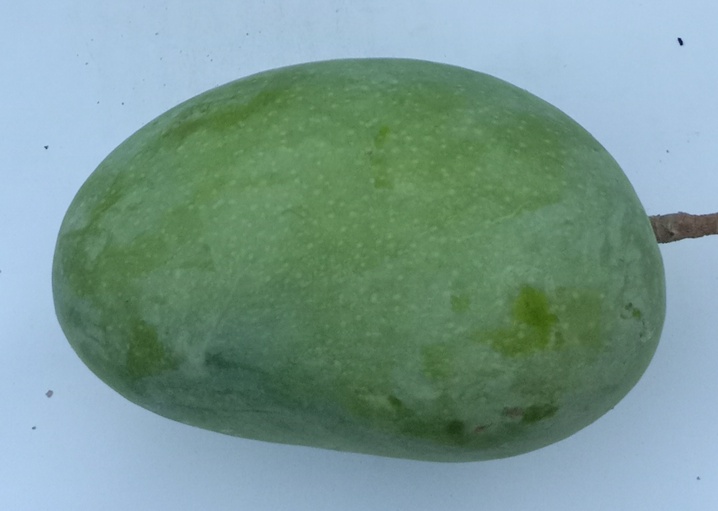
Mango variety: Chaunsa (Summer Bahisht)